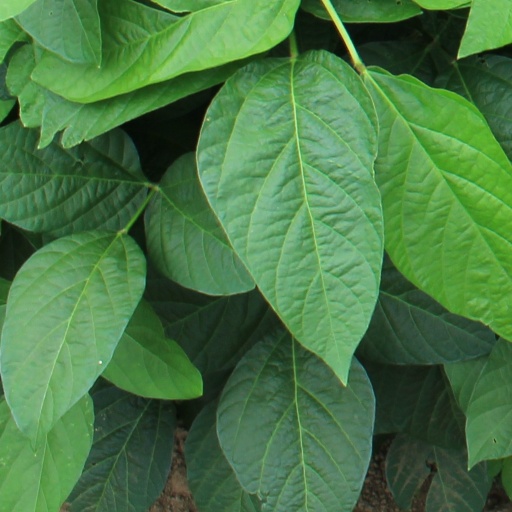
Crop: soybean